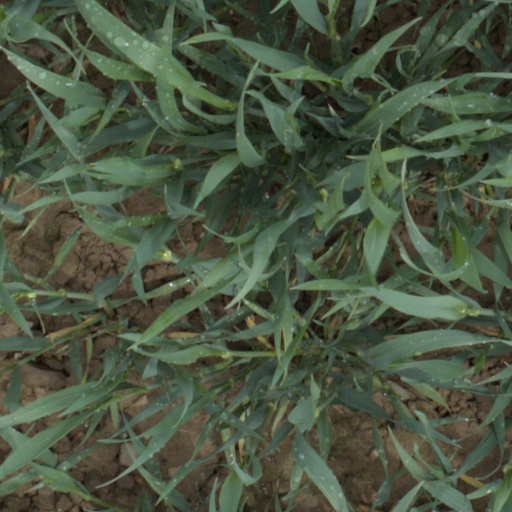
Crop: wheat